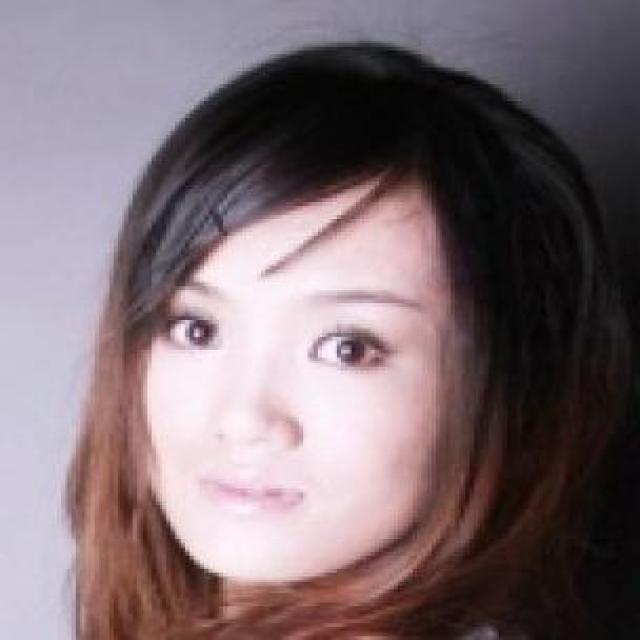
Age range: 21-44